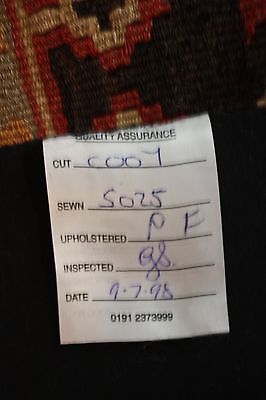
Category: chair